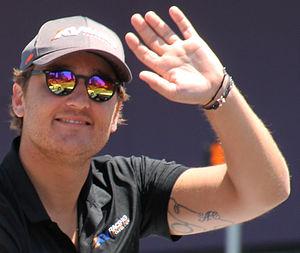
Stefano Coletti, né le 6 avril 1989 à Monaco, est un pilote automobile monégasque.